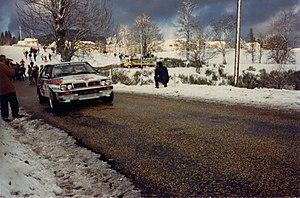
Bruno Saby, né le 23 février 1949 à La Tronche, est un pilote automobile français. Il a remporté deux victoires majeures d'abord sur Peugeot 205 Turbo 16, lors du tragique Tour de Corse 1986, au cours duquel Henri Toivonen et son copilote Sergio Cresto trouvèrent la mort, puis sur Lancia Delta au rallye Monte-Carlo 1988. En Rallye-Raid, il remporte le Paris-Dakar 1993 et devient champion du monde FIA en 2005
Lalouvesc est une commune française, située dans le département de l'Ardèche en région Auvergne-Rhône-Alpes. Haut lieu spirituel, Lalouvesc est un des lieux de pèlerinage les plus importants de l'Ardèche.